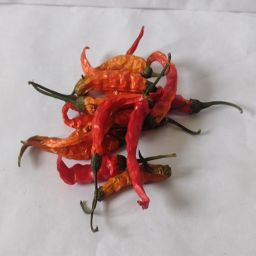
Crop: Chile Pepper
Quality: Dried